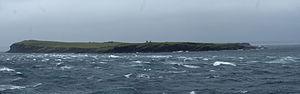
Stroma est une île du Royaume-Uni située à l'extrémité nord du Caithness en Écosse.